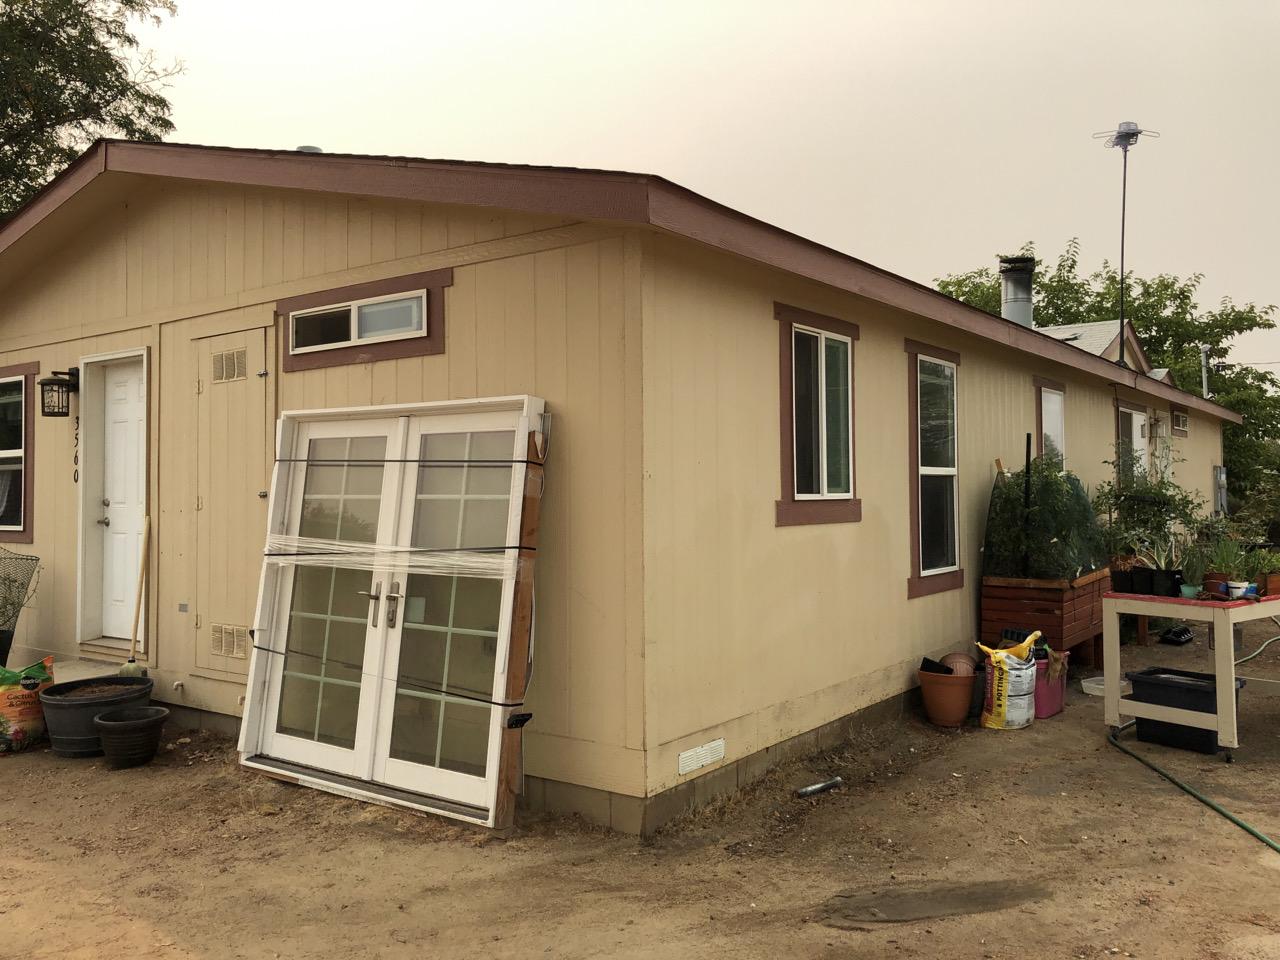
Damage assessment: no_damage